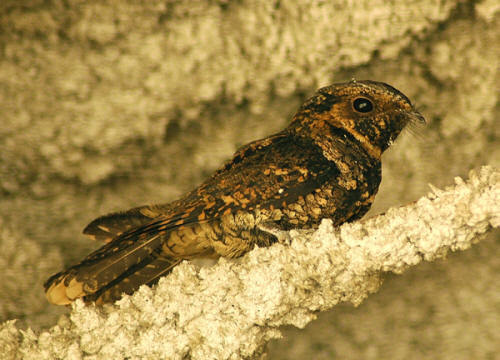
the bird has small thighs, and a large eyering that is black.
the bird has weird looking color pattern with lots of streaks and patches in brown, black and light brown color.
this bird is brown with white on it and has a very short beak.
a small bird with black and brown markings and a small beak.
this colorful bird has a very short bill and a black, gold, and brown mottled body.
the bird looks black and gold with a very small beak.
this bird has a small brown bill, black eyes, whiskers under the bill, black, brown sides, primaries and secondaries.
this bird has wings that are brown and has a small billthe bird is small with a pointed bill, many shades of brown on rest of body.
a small bird with orange and black feathers and a small black beak.
Species: Chuck Will Widow